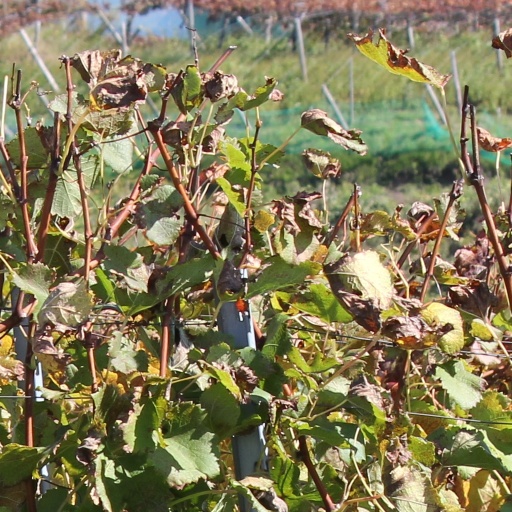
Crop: grape